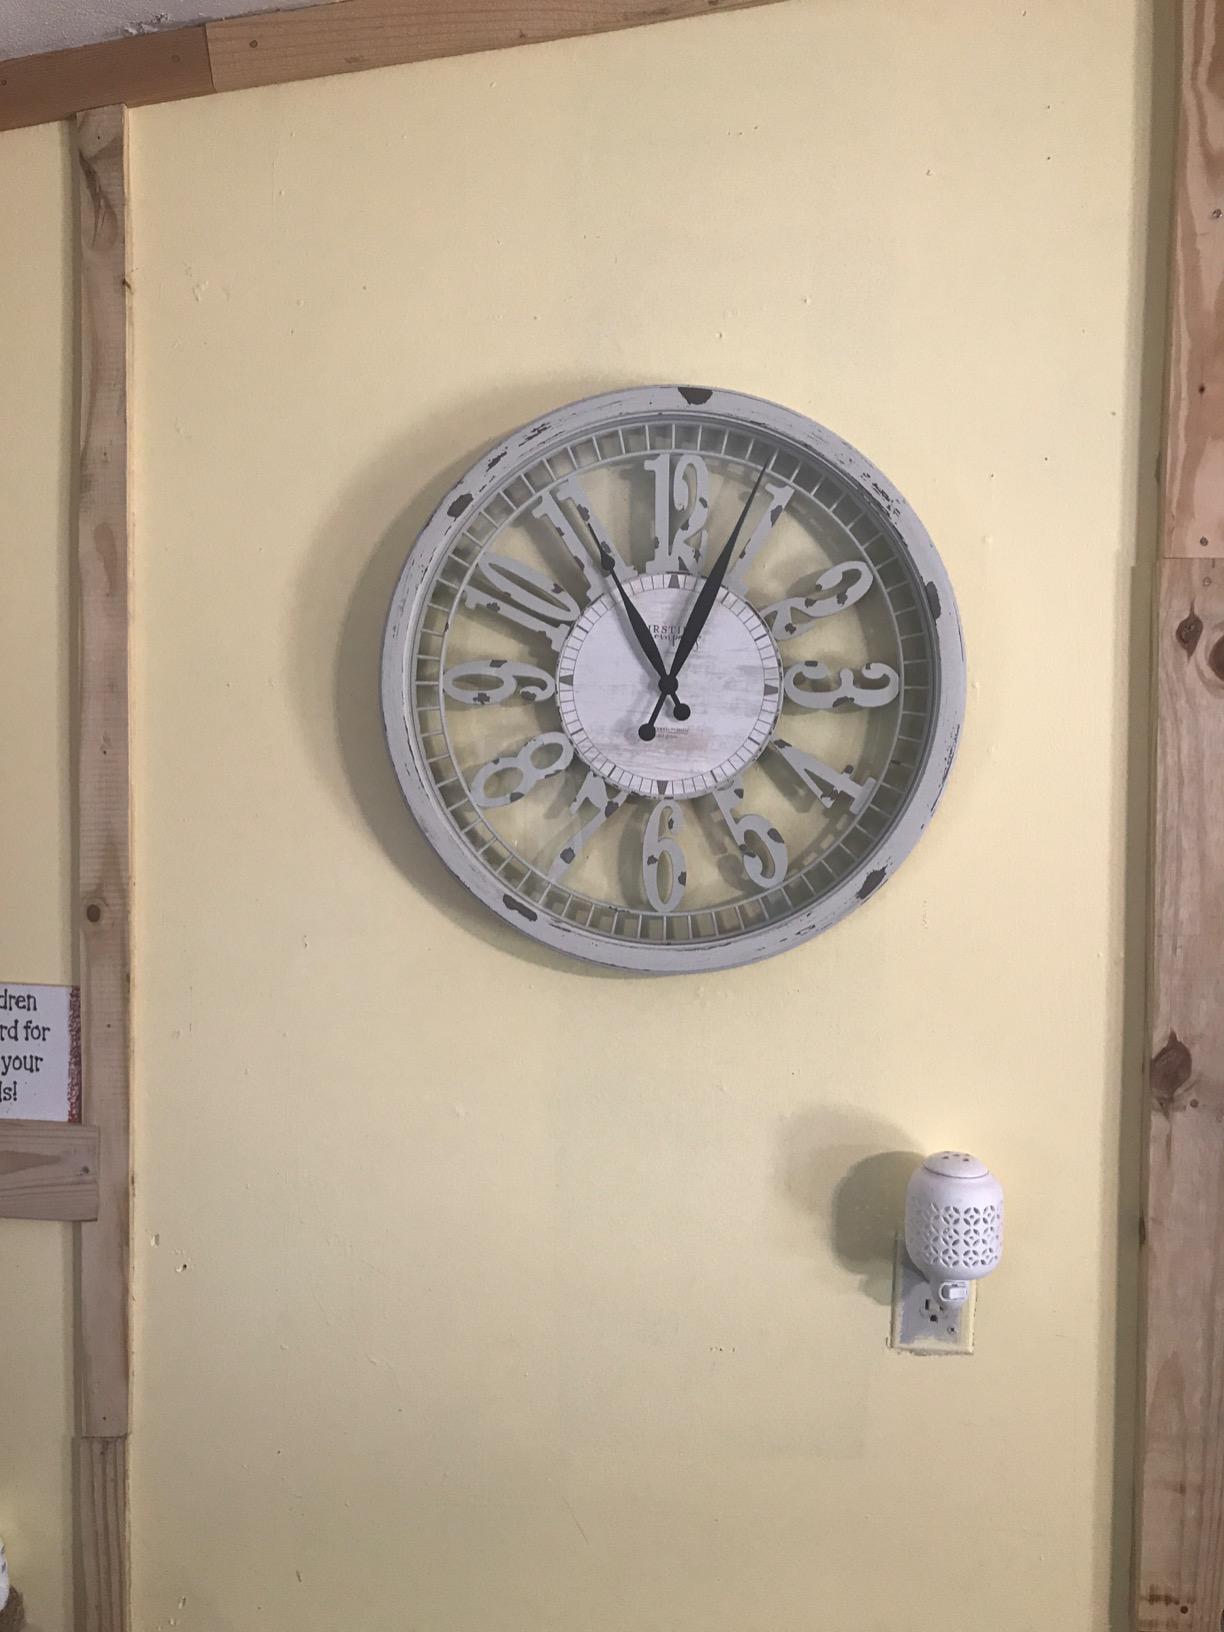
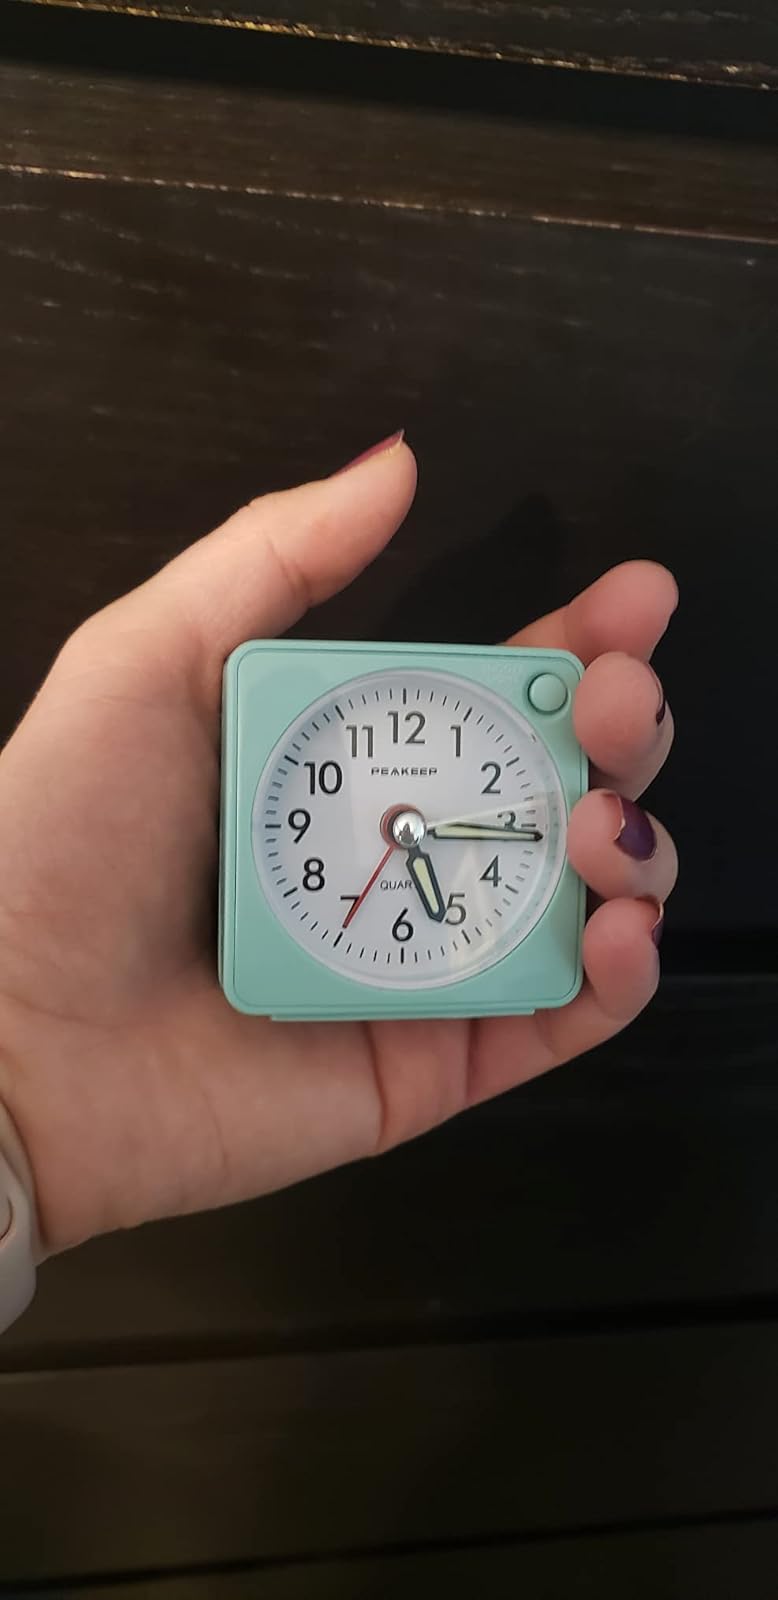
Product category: clock
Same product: no